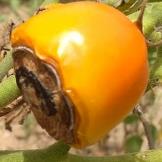
Crop: Tomato
Condition: blossom-end-rot-d